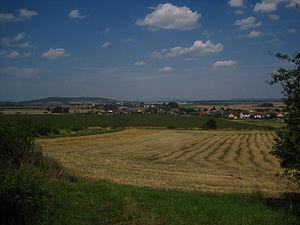
Kolomuty est une commune du district de Mladá Boleslav, dans la région de Bohême-Centrale, en République tchèque. Sa population s'élevait à 404 habitants en 2020.